2000 United States Grand Prix

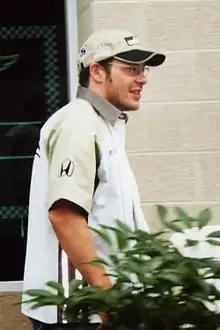
Jacques Villeneuve "(pictured in 2002)" was vocally critical of the circuit.

The track garnered largely excellent feedback, but most drivers were disappointed by the lack of challenge on the banked turn 13. Häkkinen called the track "great, really enjoyable to drive and quite difficult in some parts", and Michael Schumacher said he did not find it hard to adapt to the circuit. Willams' Jenson Button described the track as a "great circuit". Irvine was surprised by its layout, "It has a good mix of high speed and tight turns. It's tricky and tight – a lot of fun." However, BAR's Jacques Villeneuve was critical, claiming that it would be "very difficult to get a good lap" and found the infield section "very slow". Sauber's Mika Salo disliked the first three hairpins but was satisfied with the rest of the circuit. World Champion Mario Andretti tested a car on the track and said it "keeps your attention and, believe it or not, it's got a good rhythm. It's the kind of course that you start feeling good about as you get more laps. It invites you to shave all the little things and improve your way." Concerns over a driver error leading to a collision at turn 13 prompted the relocation of the pit lane entry line.